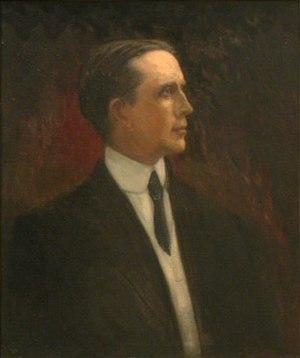
Willie Betty Newman, née Willie Betty le 21 janvier 1863 à Murfreesboro dans l'État du Tennessee et morte le 6 février 1935 à Nashville dans le même État, est une peintre américaine, connue pour ses paysages, ses portraits et ses scènes de genre.